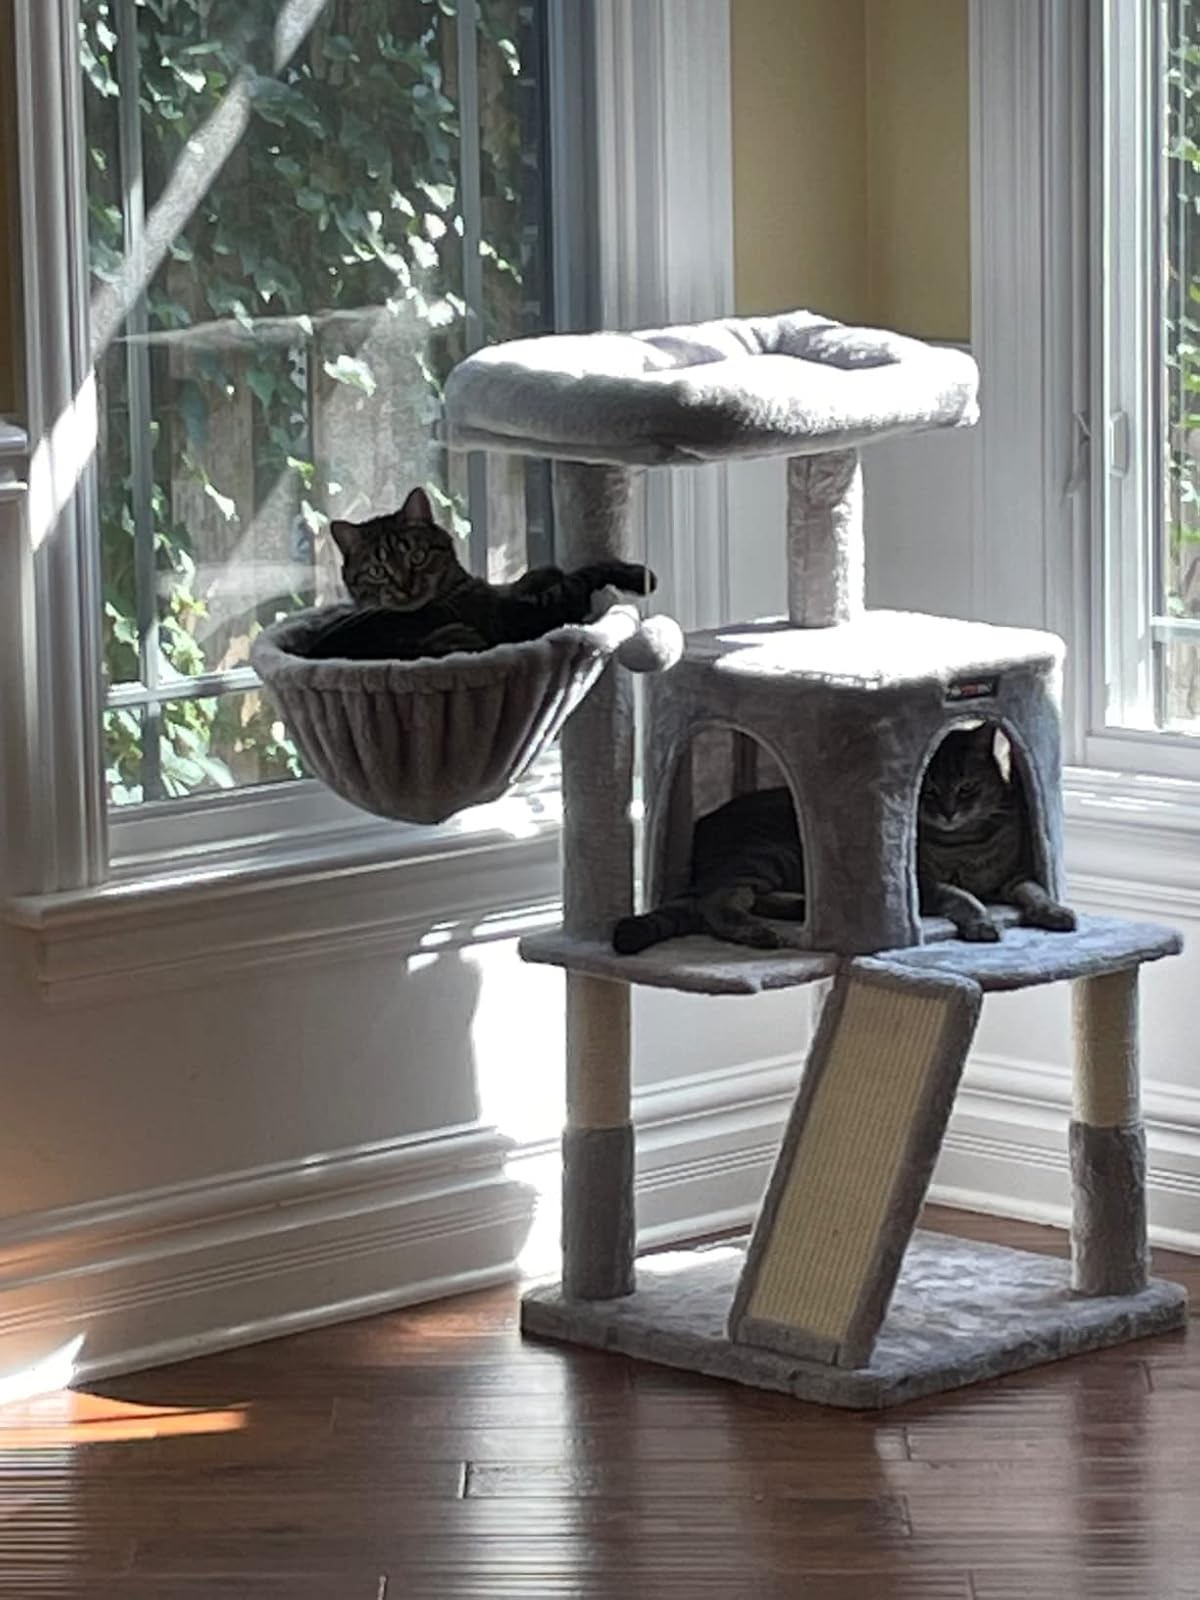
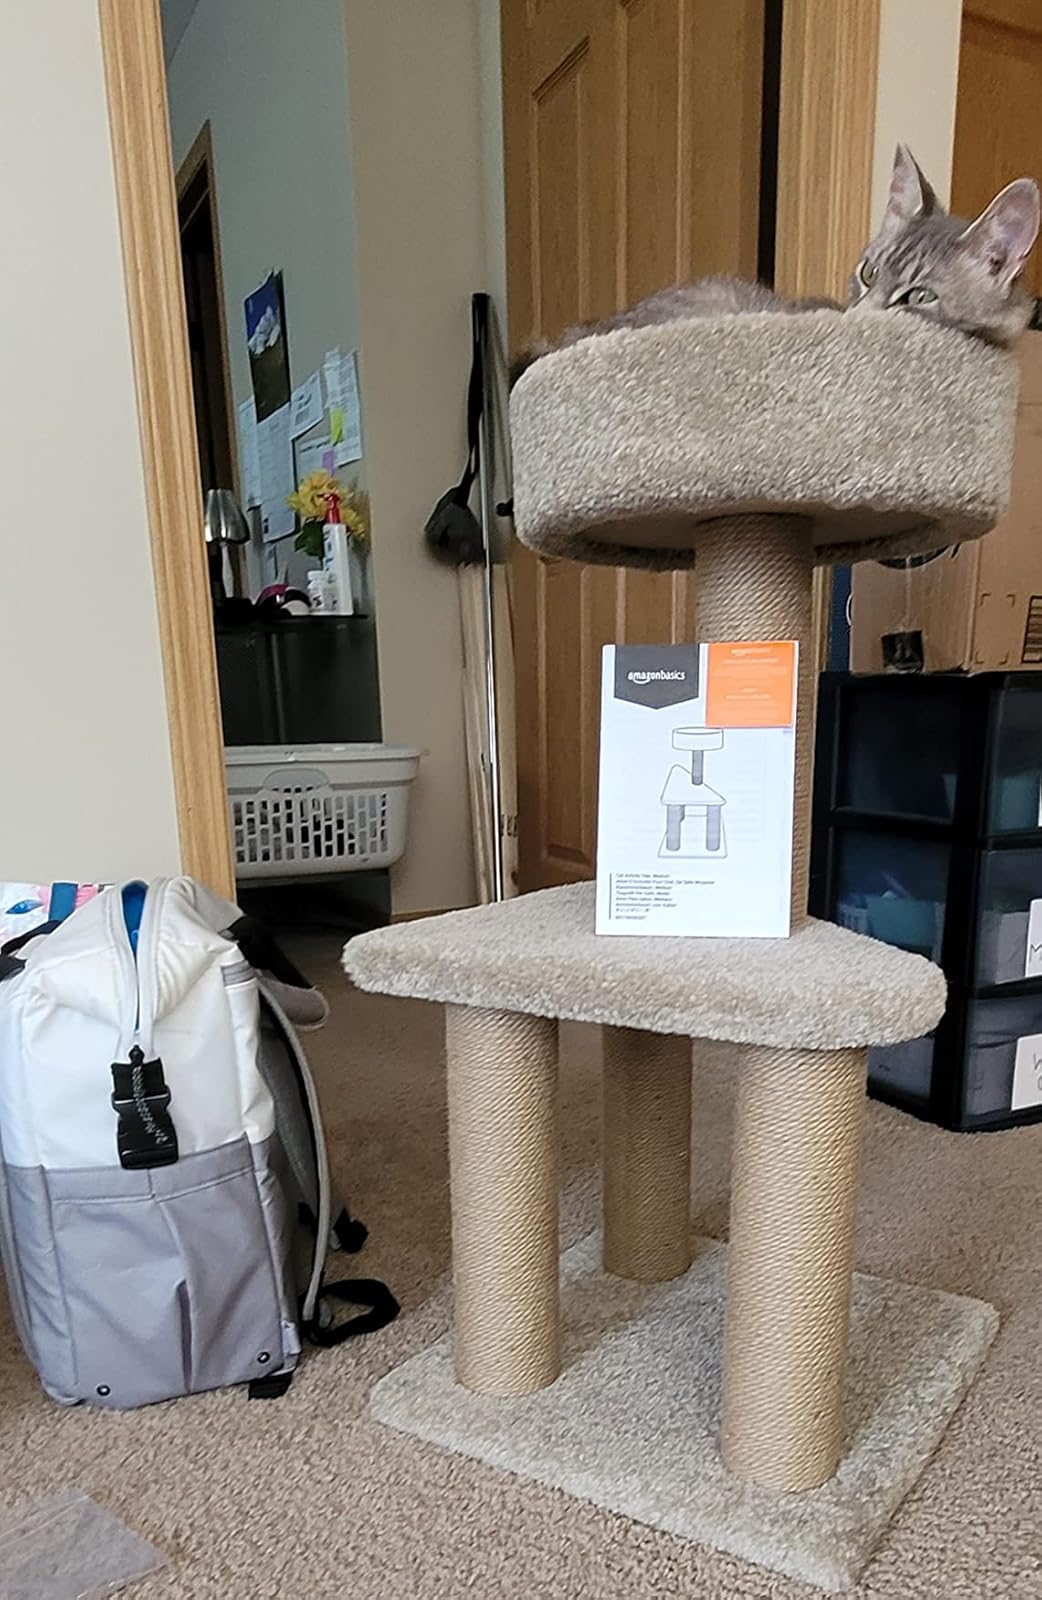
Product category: items_cat tree
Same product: no